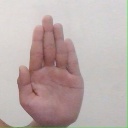
अक्षर: ध